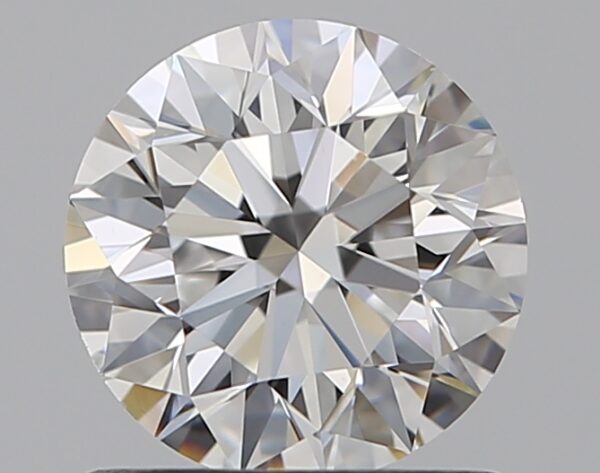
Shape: round
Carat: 0.9
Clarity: VS1
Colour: E
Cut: EX
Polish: EX
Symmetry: EX
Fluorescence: N
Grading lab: GIA
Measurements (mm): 6.11 x 6.15 x 3.86